Percival David Foundation of Chinese Art

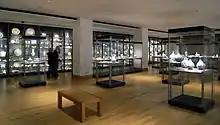
Room 95, British Museum

The foundation has lent many of its pieces to other countries. It lent many items of Yuan dynasty porcelain to Venice's 700th-anniversary celebration of Marco Polo's expedition. It has also sent other items to places as far away as Japan and the United States.